French battleship Brennus

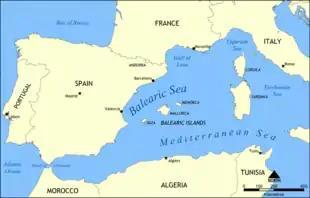
Map of the western Mediterranean, where "Brennus" spent the majority of her peacetime career

"Brennus" finally entered service on 11 January 1896 at a cost of F25,083,675, although her post-trials refit made her unavailable until 1 April. Despite her problems, as the most modern capital ship of the French fleet, she served as the flagship of the Mediterranean Squadron under (Vice admiral) Alfred Gervais. While towing targets for the other ships in her squadron on 24 August, the ship was accidentally fired upon by the torpedo cruiser ; one man was wounded in the incident. Gervais was relieved by Jules de Cuverville on 15 October, who was replaced in his turn by Edgar Humann on 15 October 1897. That year, the issued a new doctrine for gunnery control. During gunnery training exercises to test the new system, "Brennus" and the ironclad battleships "Neptune" and achieved 26 percent hits at a range of . Their success prompted the Navy to make this method the standard for the fleet in February 1898. On 16 April 1898, Félix Faure, President of France, boarded the ship to watch maneuvers. After their completion he suggested a race between the battleships; after two hours "Brennus" trailed the newer "Charles Martel" and , but beat four older ships.